Oriental rat snake

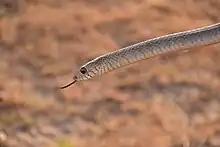

Description from Boulenger's "Fauna of British India: Reptilia and Batrachia" volume of 1890: